Khara-Khoto

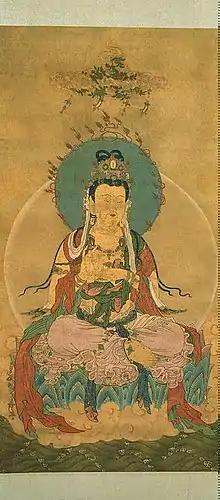
A silk painting from Khara-Khoto, now located in Hermitage Museum, St. Petersburg

Kozlov's findings, some 3,500 paintings and other objects, are in the Hermitage Museum, St. Petersburg, while the books and xylographs are at the Institute of Oriental Studies. These survived the Siege of Leningrad and some of them were even lost until their rediscovery in 1991, forming the basis for research of the Tangut language, written in Tangut script in subsequent years. The books and manuscripts sent back to St. Petersburg by Kozlov were studied by Aleksei Ivanovich Ivanov, who identified several Tangut dictionaries, including a Chinese-Tangut glossary titled "Pearl in the Palm", compiled in 1190.